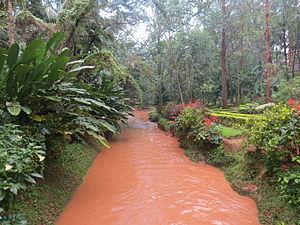
Le park Bois Sainte Anastasie au centre-ville de Yaoundé.
Yaoundé, la « ville aux sept collines », est la capitale politique du Cameroun. Peuplée de 4 100 000 habitants d'habitants en 2019, elle est, avec Douala, la ville la plus peuplée de cet État de l'Afrique centrale.
La région du Centre est l'une des dix régions du Cameroun, située dans le centre du pays. Son chef-lieu est Yaoundé, qui est aussi la capitale du pays. Elle a une superficie de 68 953 km².